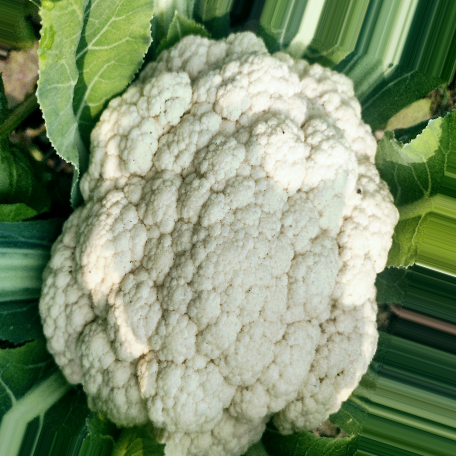
Label: Disease Free